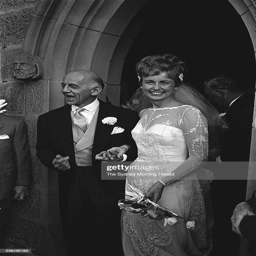
the wedding of person to politician .